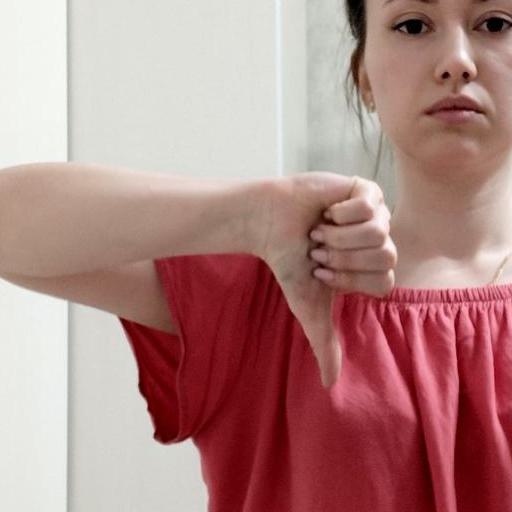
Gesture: dislike